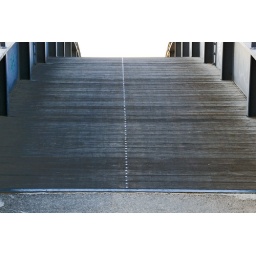
bridge over the river Hayarkon Tel Aviv